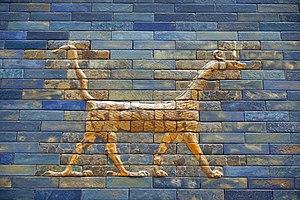
La porte d'Ishtar est une des huit portes de la cité intérieure de Babylone. Elle fut construite au nord de la cité en 580 av. J.-C. sur ordre du roi Nabuchodonosor II. Cette porte est dédiée à la déesse éponyme Ishtar.